The Kut

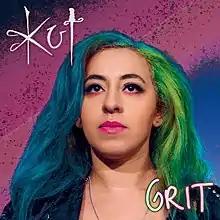
The Kut's second album, GRIT, was released on Princess Maha's Criminal Records label, charting at Number 1 in the UK Rock Albums Chart.

In November 2020, The Kut announced that a charity Christmas single 'Waiting for Christmas' would be released in aid of Red Cross. The single, although pre-empted to be an underdog, later made the MTV USA playlist, was selected by Music Choice USA and aired on the Christmas Special of LATV. The single simultaneously became No. 3 in the [NACC] Most Accessed 'Top Singles' heat seeker chart. The single would later be highlighted by the Official Charts Company website as an Official Contender for Christmas Number 1, finally placing at Number 10 in the UK Top 100 Physical Sales Chart and at Number 65 in the Top 100 Sales Chart, for the week 25–31 December 2020.